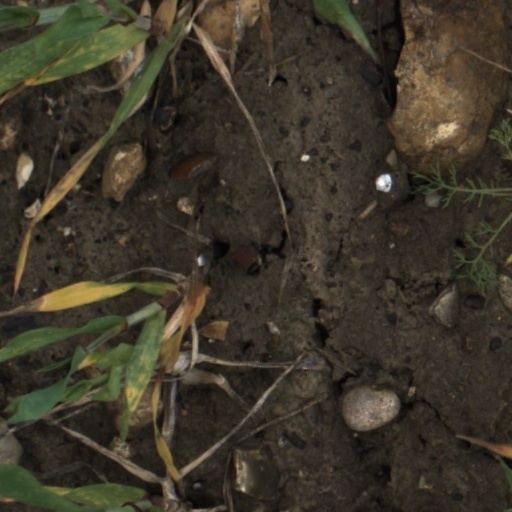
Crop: wheat